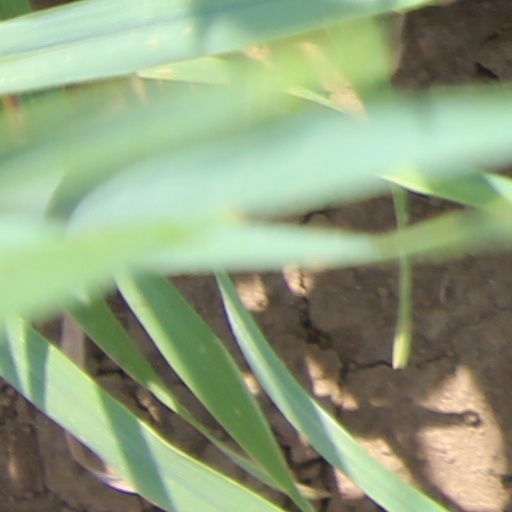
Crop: wheat